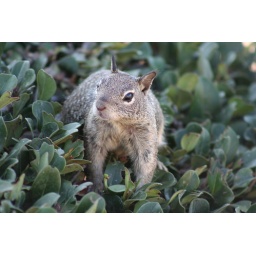
photo of a friendly ground squirrel on a bush near the beach at La Jolla cove in San Diego